Criticism of Islam

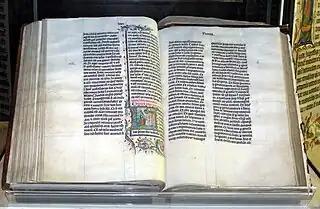
Critics see the reliance of Quran on various pre-existing sources as evidence for a human origin.

Critics point to various pre-existing sources to argue against the traditional narrative of revelation from God. Some scholars have calculated that one third of the Quran has pre-Islamic Christian origins. Aside from the Bible, the Quran is said to rely on several Apocryphal and sources, like the Protoevangelium of James, Gospel of Pseudo-Matthew, and several infancy gospels. Certain narratives also are said to potentially parallel Jewish Midrashic literature, Several narratives rely on Jewish Midrash Tanhuma sources, such as the account of Cain learning to bury the body of Abel in , which some link to the Midrash Tanhuma. Christian apologist Norman Geisler argues that the dependence of the Quran on preexisting sources is one evidence of a purely human origin. Richard Carrier regards this reliance on pre-Islamic Christian sources as evidence that Islam derived from a Torah-observant sect of Christianity. He also notes that assessing the Qur’an’s origins involves unresolved questions and methodological challenges that continue to divide scholars.